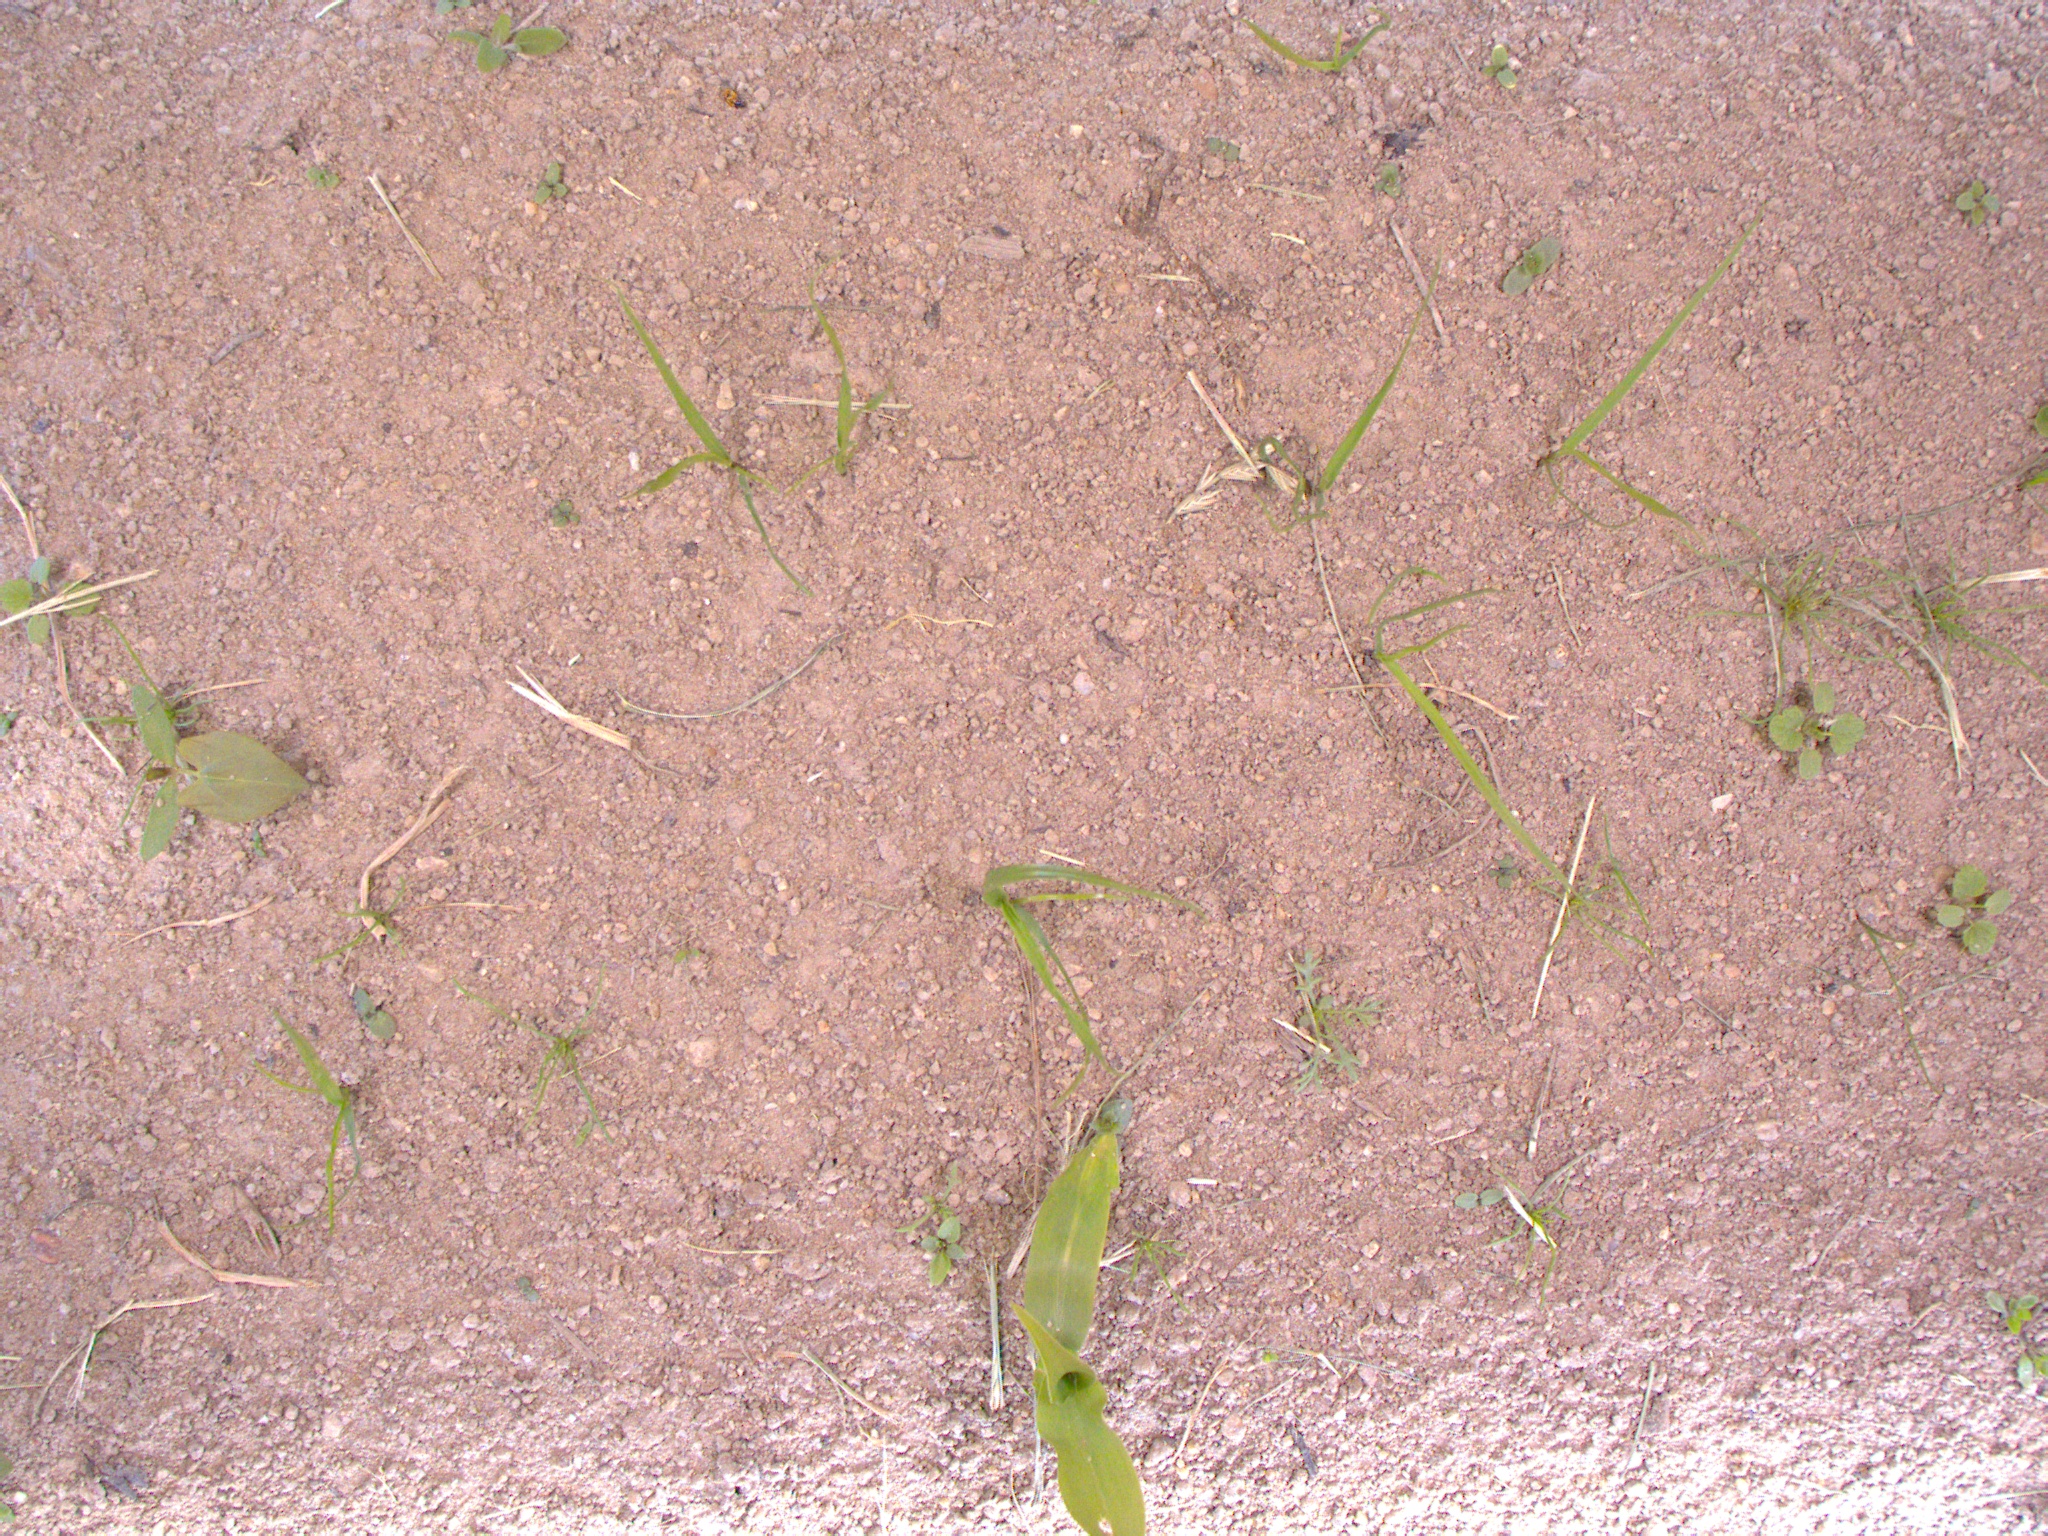
Crop: maize
Objects: stem_maize, maize